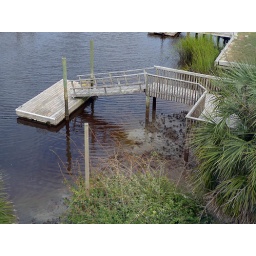
The dock and walkway next door on the canal in back of the house where we stayed.